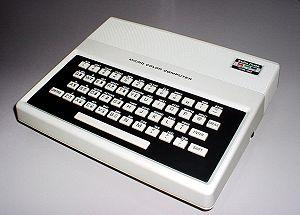
Le TRS-80 est une ligne de micro-ordinateurs et d'ordinateurs de poche construits par Tandy RadioShack dans les années 1980.